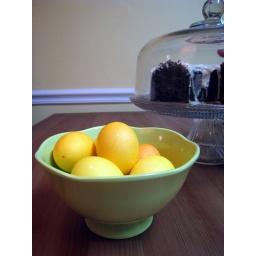
dyed eggs in green bowl